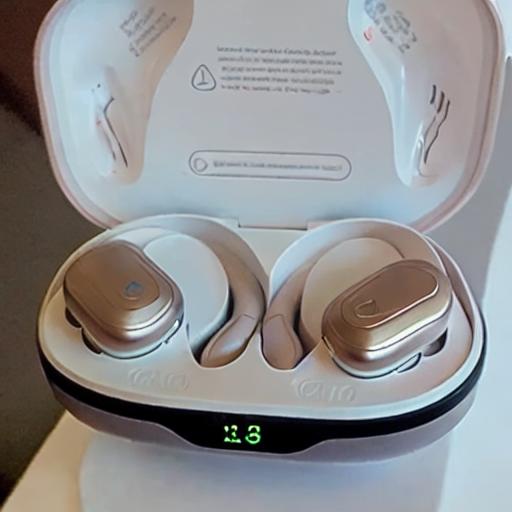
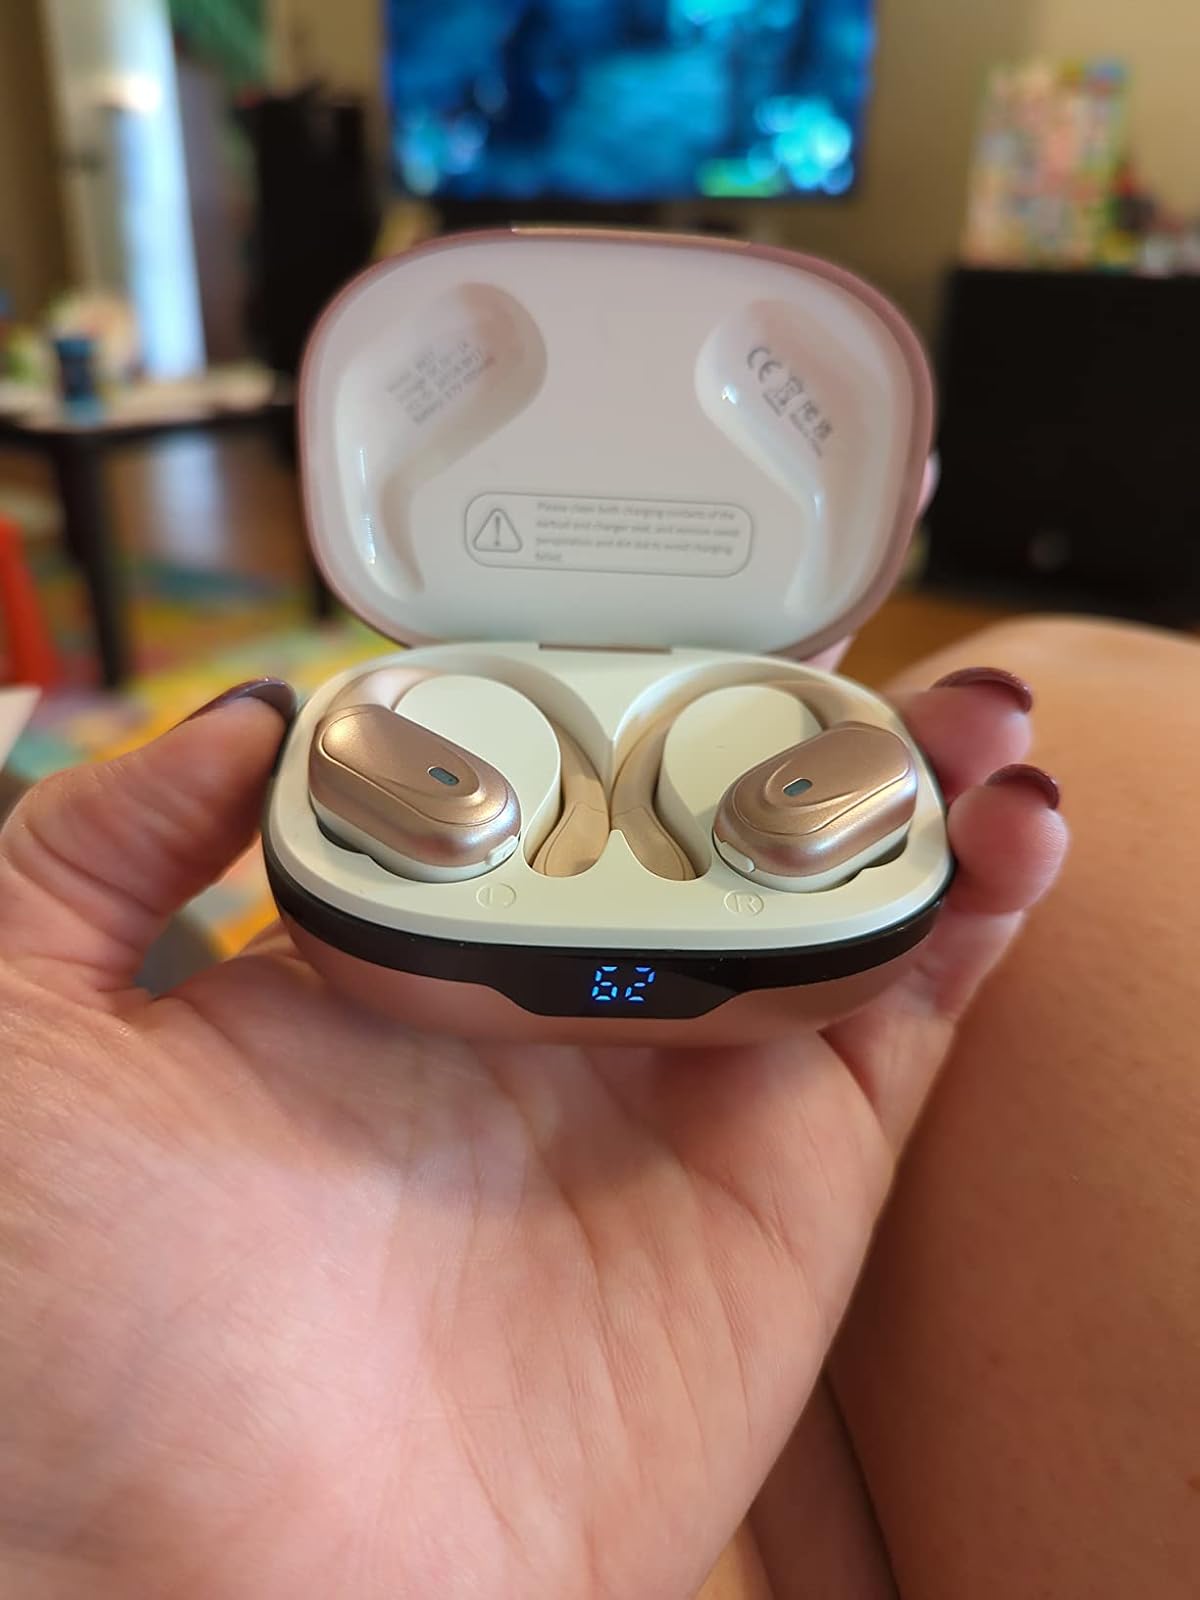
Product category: earbuds
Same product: no